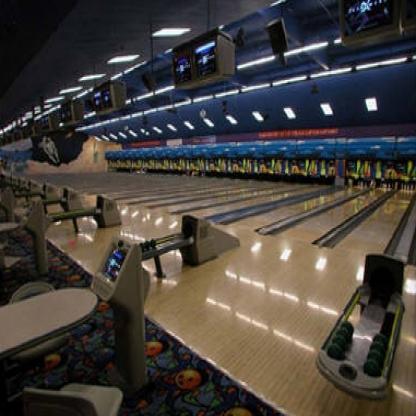
Scene: Indoor